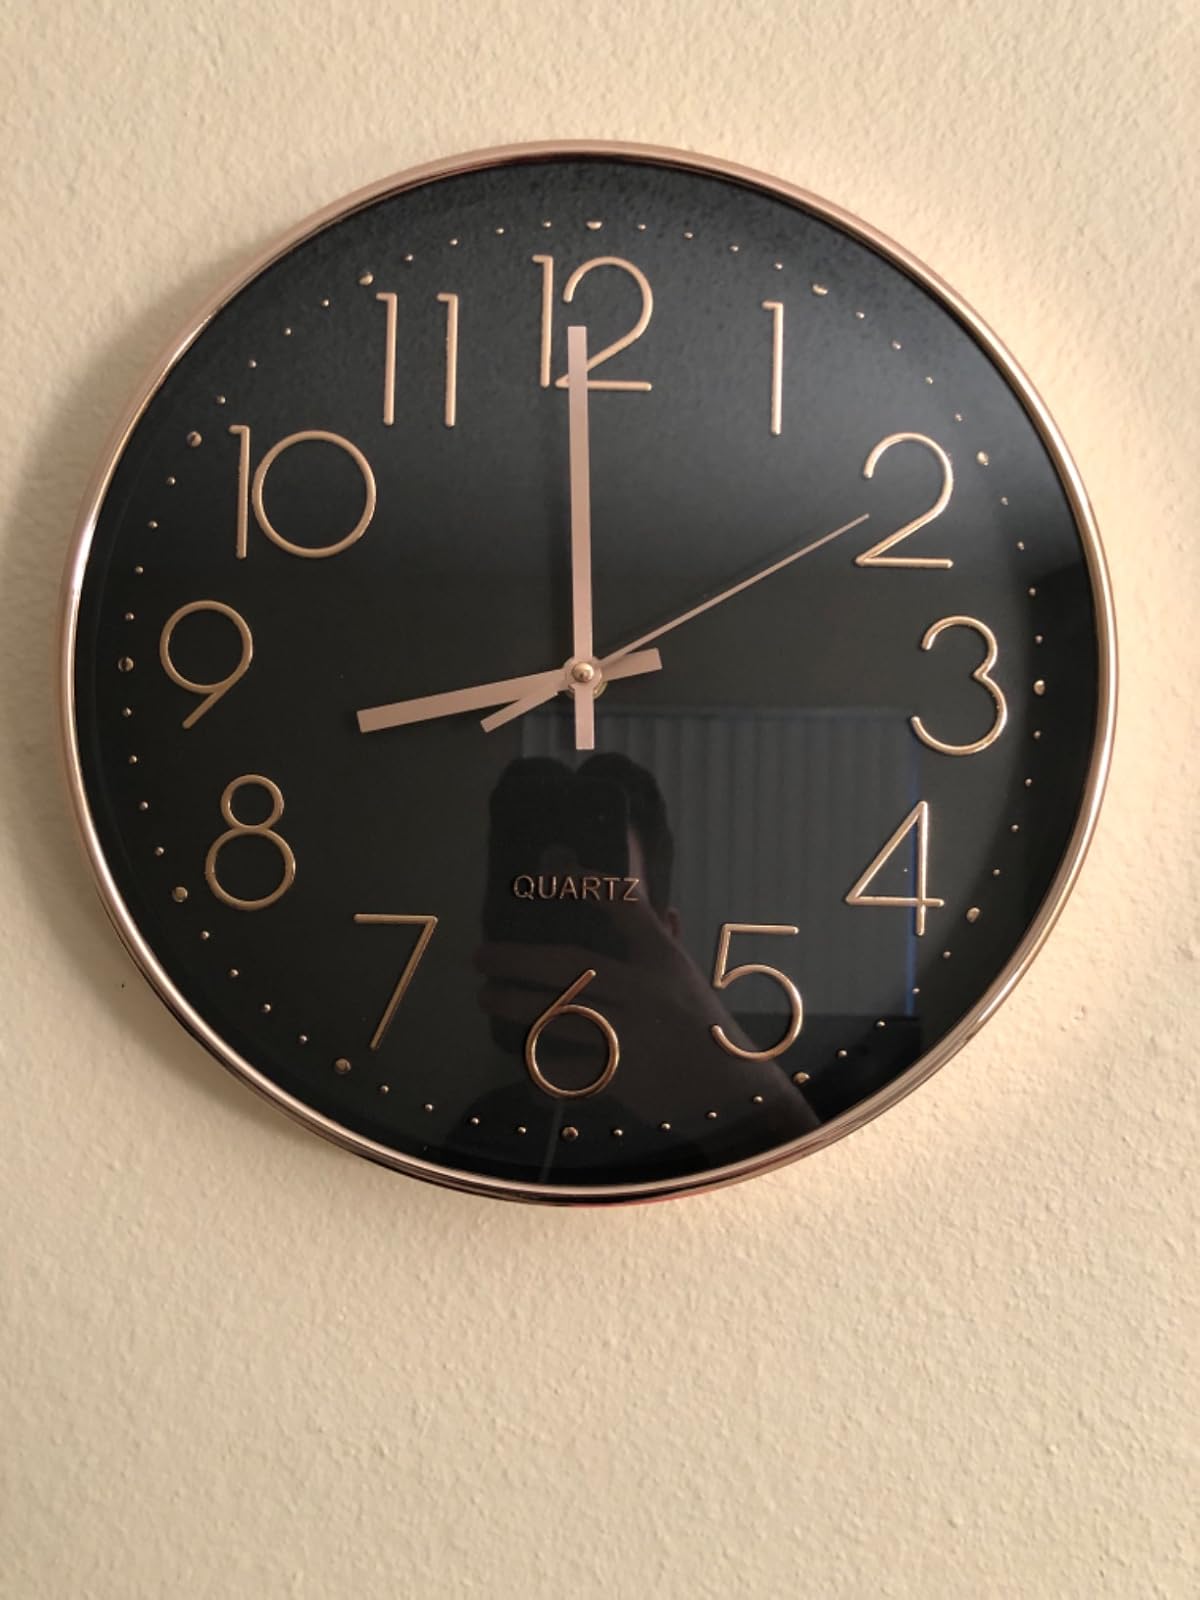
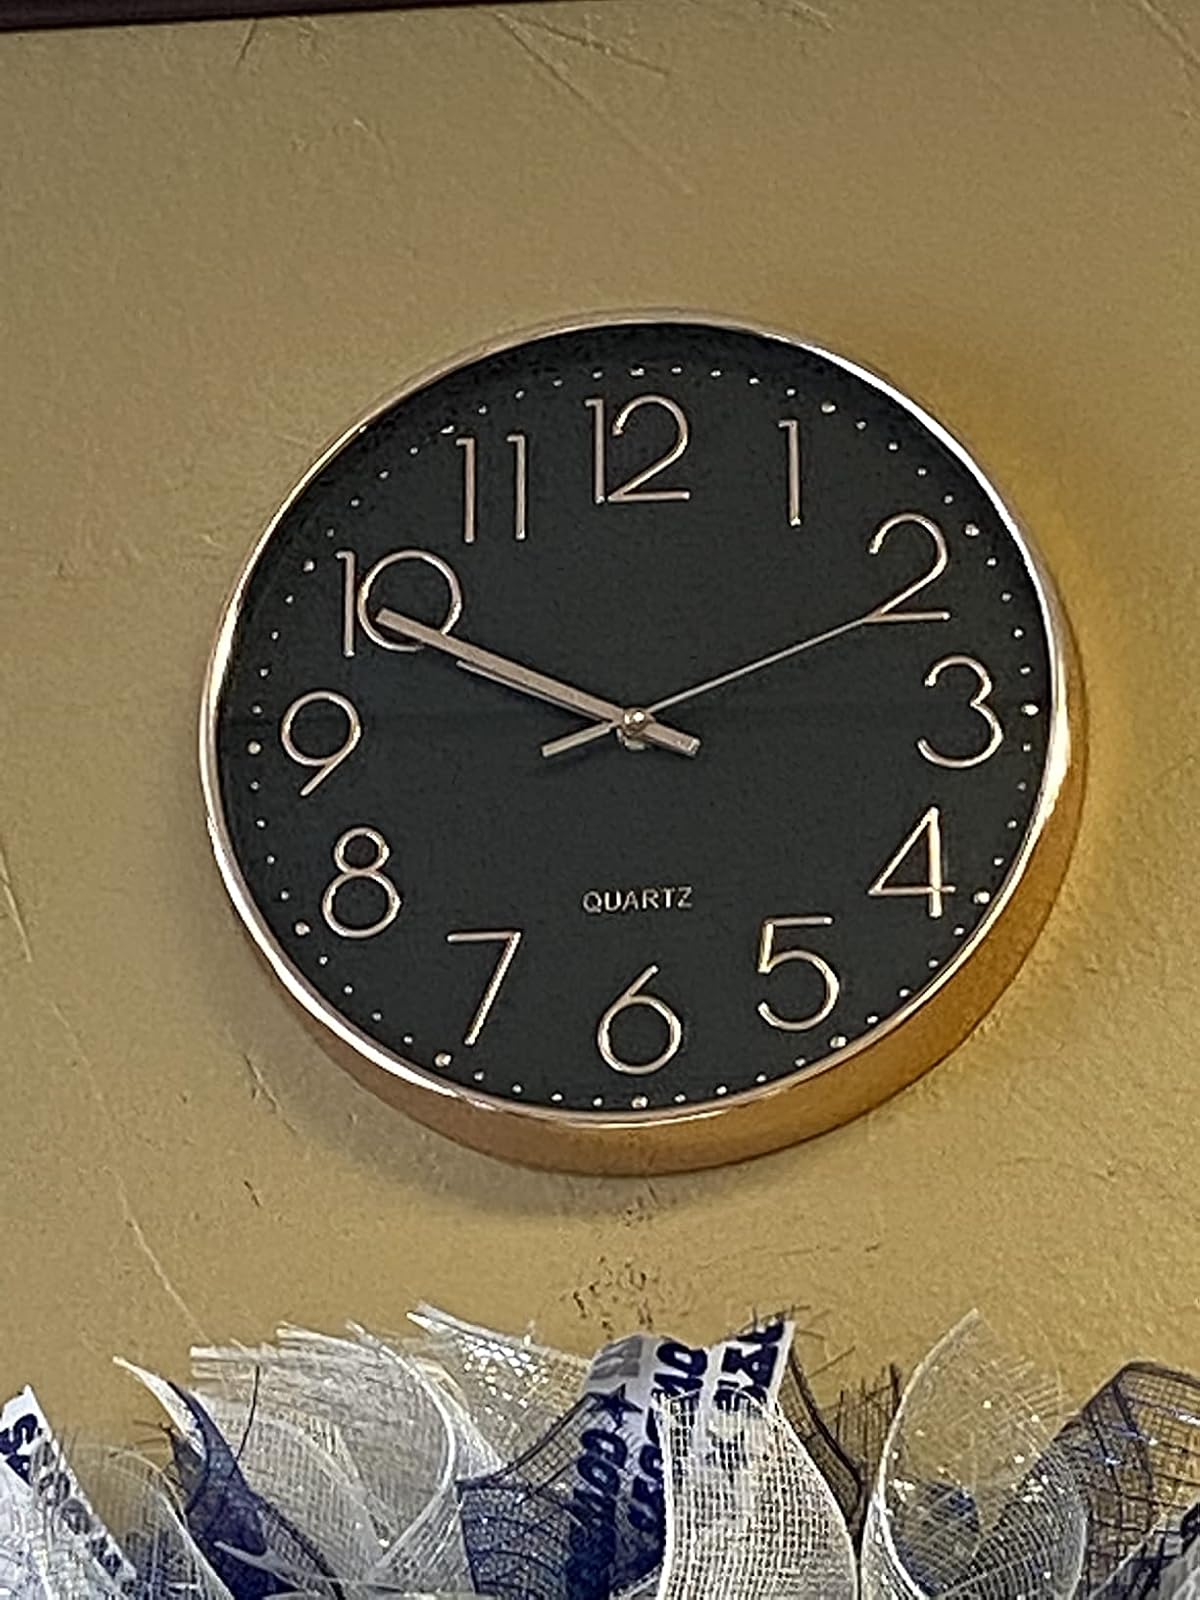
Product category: clock
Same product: yes